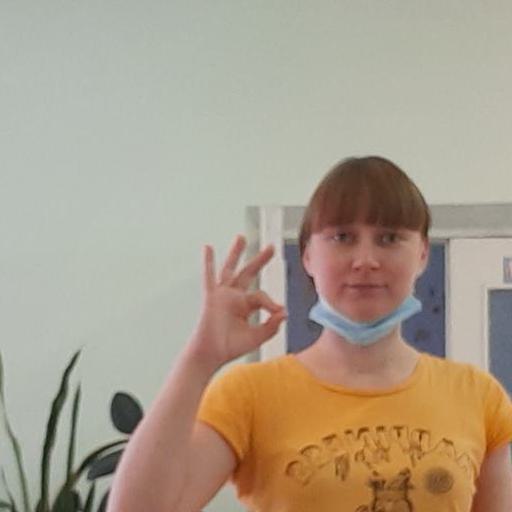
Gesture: ok